Nusrat Imrose Tisha

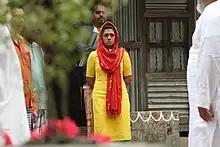
Tisha in the film "Television"

Following the success of "Third Person Singular Number", in 2012 she starred in "Television" alongside Chanchal Chowdhury and Mosharraf Karim and directed by Farooki. For her role Kohinur, she was nominated for the Meril-Prothom Alo Award for Best Film Actress. The film also was the Bangladeshi submissions for the 86th Academy Awards for Best International Feature Film.